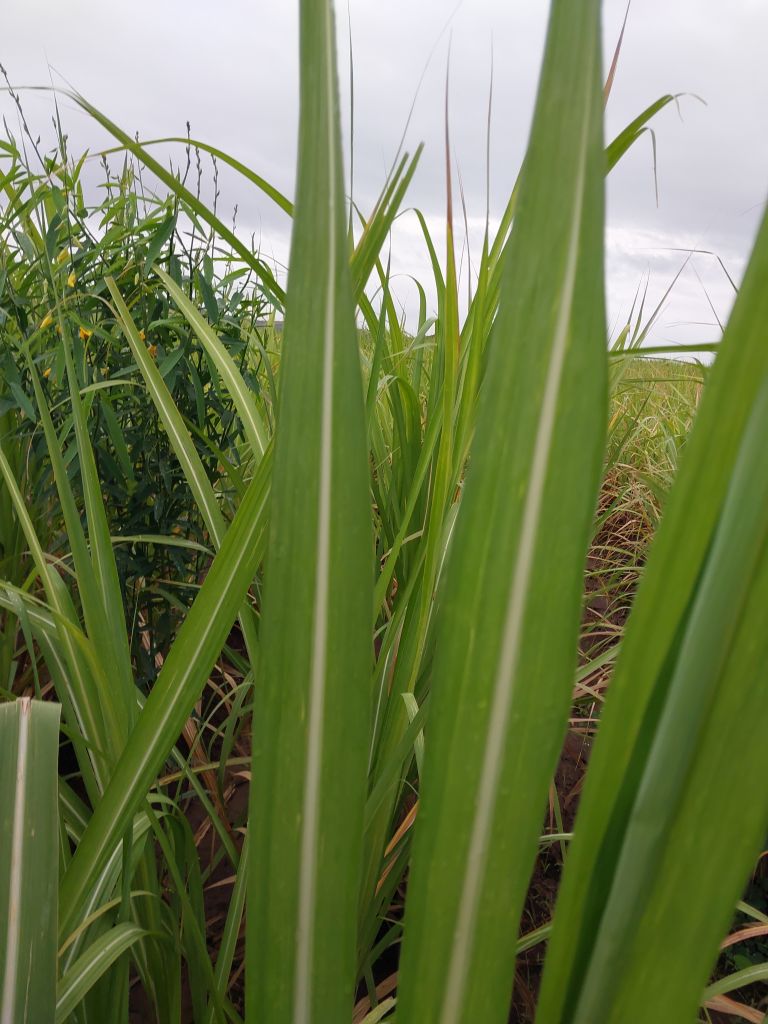
Label: Healthy